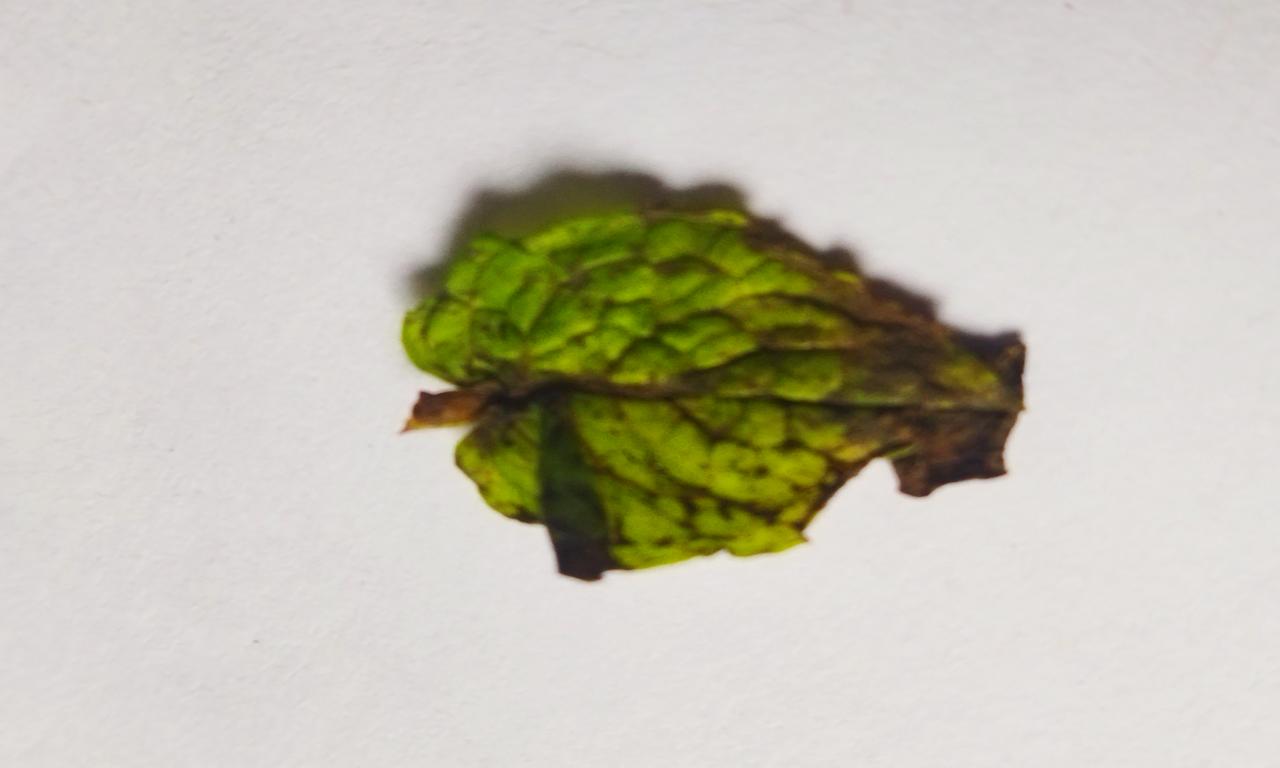
Label: Spoiled